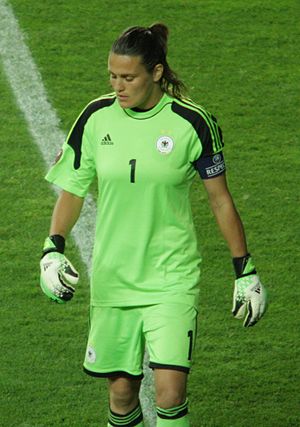
Nadine Angerer / Hæder
Anfører for Tyskland ved EM 2013
Nadine Marejke Angerer er en tysk tidligere fodboldspiller, der spillede som målmand. Hun spillede bl.a. for Frauen-Bundesliga klubberne FC Bayern München, Turbine Potsdam og FFC Frankfurt. I 2008 spillede hun for Djurgårdens IF i den svenske Damallsvenskan og så var hun i to perioder udlejet til Brisbane Roar i Australian W-League i 2013 og 2014, før hun sluttede sin aktive fodboldkarriere som spiller med Portland Thorns FC i den amerikanske National Women's Soccer League. Gennem hendes lange karriere var Angerer anerkendt som en af verdens bedste kvindelige fodboldmålmænd.